Mount Eden

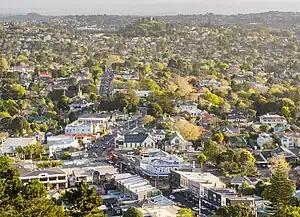
Location in Auckland

Mount Eden is a suburb in Auckland, New Zealand whose name honours George Eden, 1st Earl of Auckland. It is south of the Central Business District (CBD). Mt Eden Road winds its way around the side of Mount Eden Domain and continues to weave back and forth as it descends into the valley; it runs south from Eden Terrace to Three Kings. Mt Eden village centre is located roughly between Valley Road and Grange Road. The domain is accessible on foot from many of the surrounding streets, and by vehicle from Mt Eden Road. The central focus of the suburb is Maungawhau / Mount Eden, a dormant volcano whose summit is the highest natural point on the Auckland isthmus.